Bruce Allpress

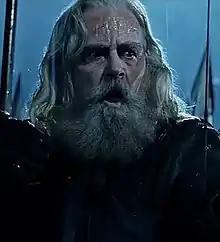
As Aldor at Helm's Deep, 2000

Bruce Robert Allpress (25 August 1930 – 23 April 2020) was a New Zealand actor.